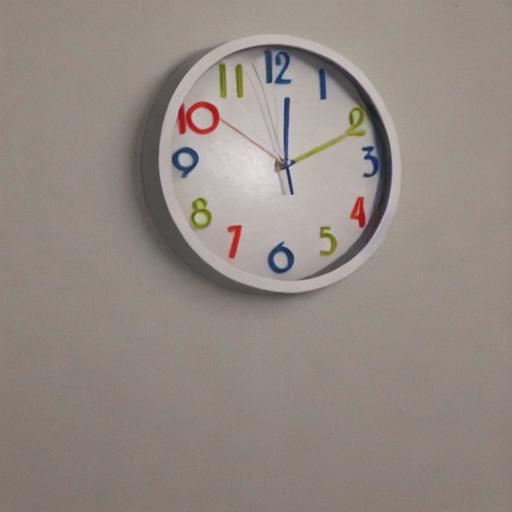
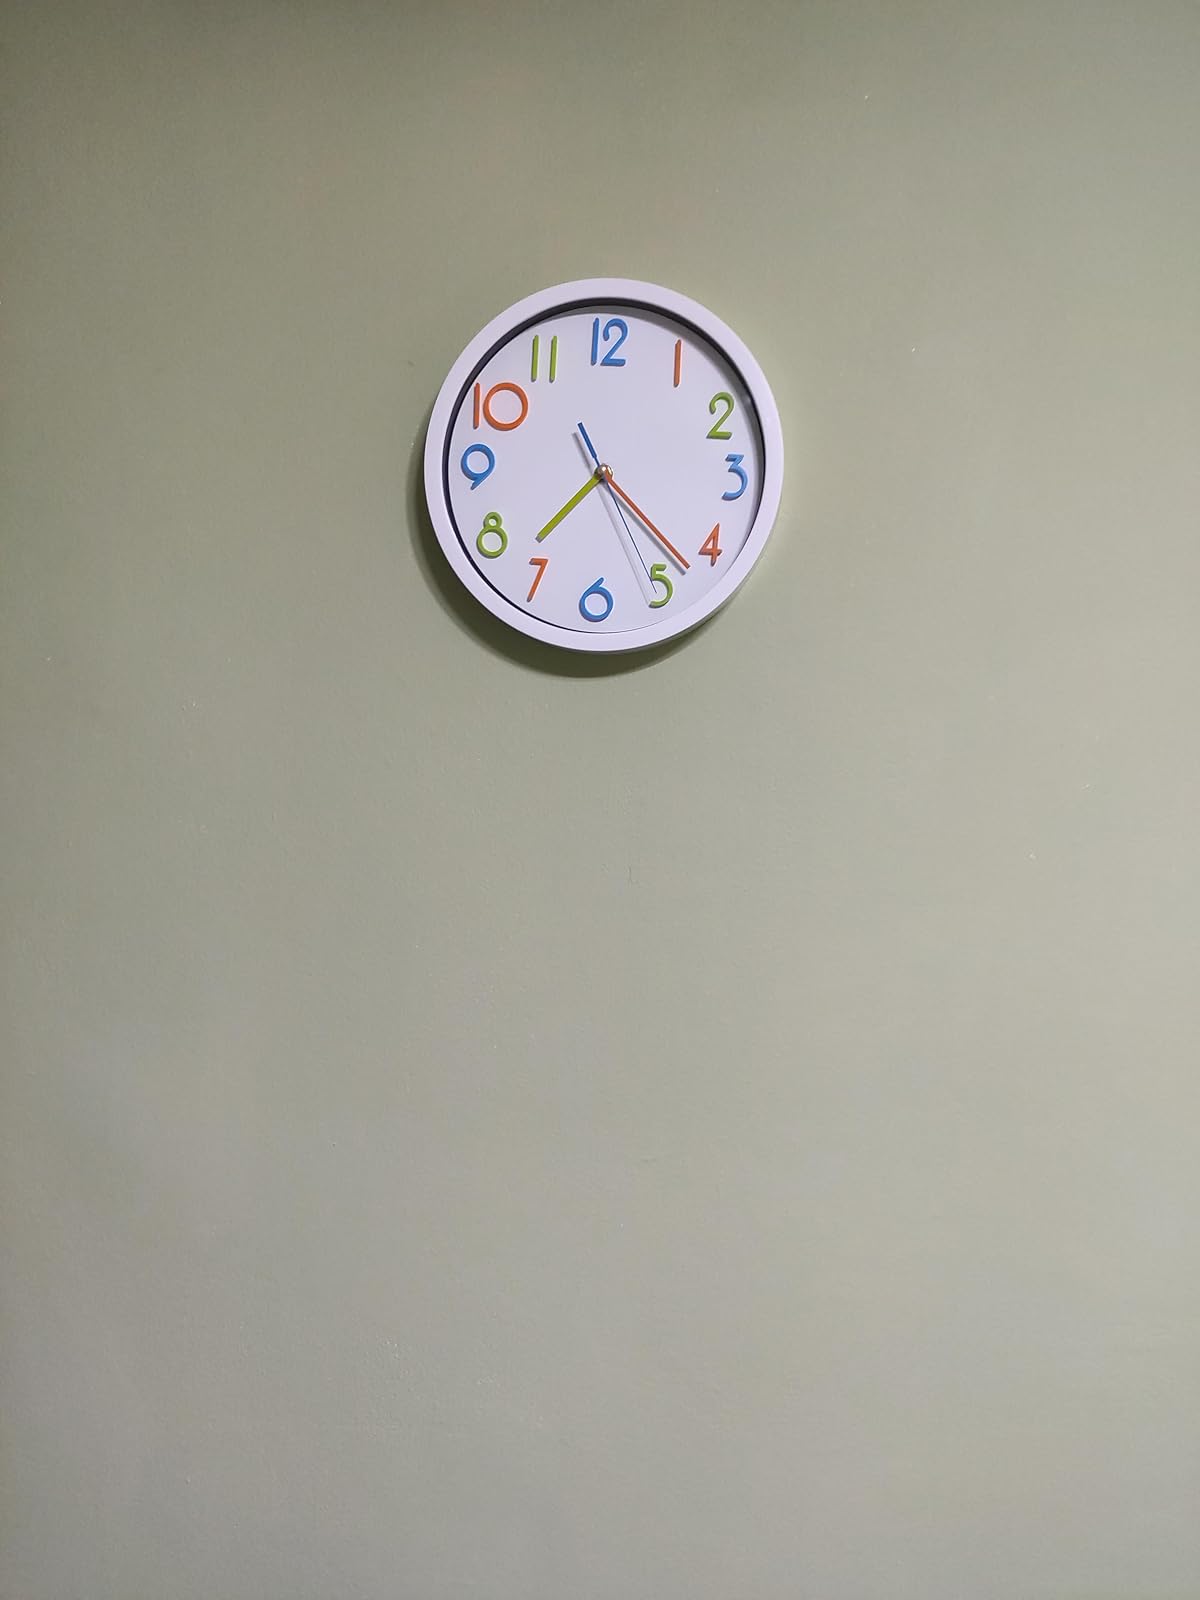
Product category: clock
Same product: no